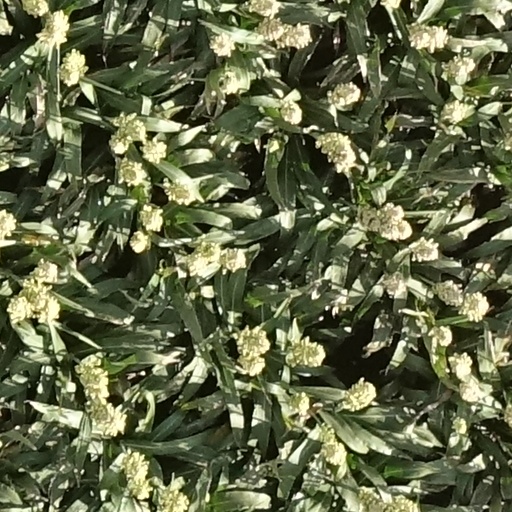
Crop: sorghum